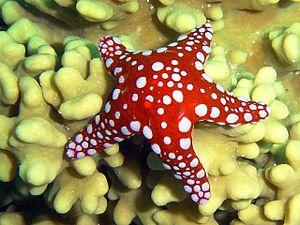
Fromia ghardaqana, parfois nommé étoile d'Hurghada, est une espèce d'étoile de mer qui appartient à la famille des Goniasteridae.
Fromia est un genre d'étoiles de mer tropicales qui appartient à la famille des Goniasteridae.